Casa Milà

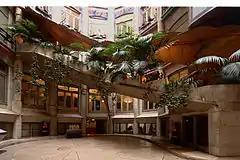
The patio

Patios, structurally, are key as supporting loads of interior facades. The floor of the courtyard is supported by pillars of cast iron. In the courtyard, there are traditional elliptical beams and girders but Gaudí applied an ingenious solution of using two concentric cylindrical beams with stretched radial beams, like the spokes of a bicycle. They form a point outside of the beam to two points above and below, making the function of the central girder a keystone and working in tension and compression simultaneously. This supported structure is twelve feet in diameter and is considered "the soul of the building" with a clear resemblance to Gothic crypts. The centerpiece was built in a shipyard by Josep Maria Carandell who copied a steering wheel, interpreting Gaudí's intent as to represent the helm of the ship of life.